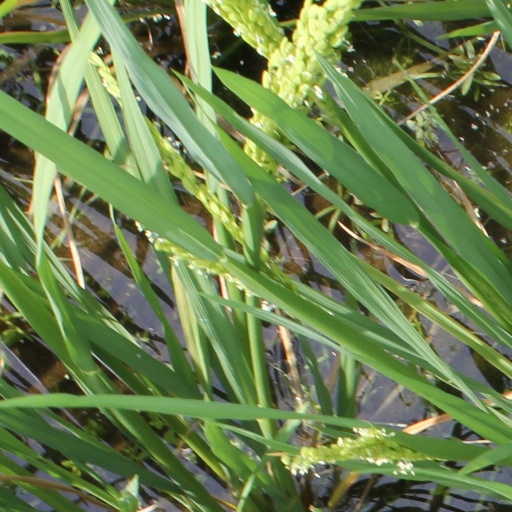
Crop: rice